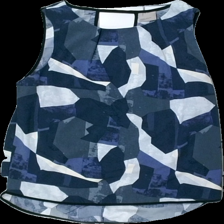
View: front
Type: Top
Category: Ladies
Brand: Not in the list
Brand text on label: vero moda
Colors: Multicolor
Material: 100% polyester
Cut: C-collar
Size: M
Season: Summer
Price range: <50
Recommended usage: Reuse
Description: linne med olika färger